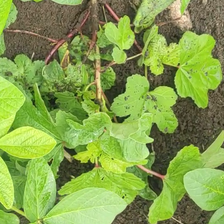
Weed species: Little_Mallow(Malva parviflora)